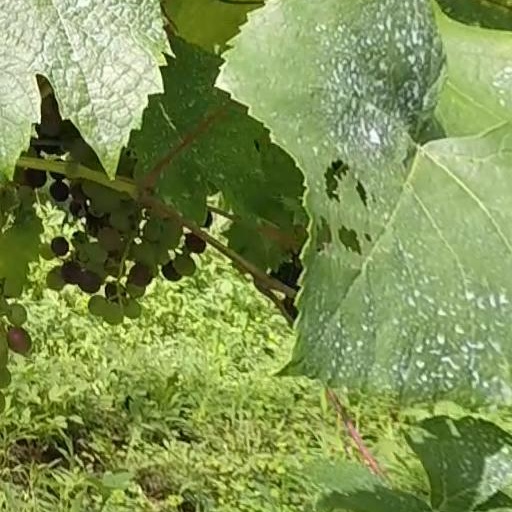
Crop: grape